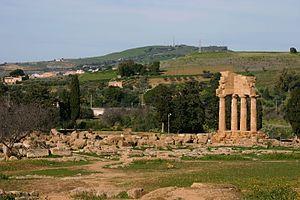
Agrigente est une ville d'Italie d'environ 60 000 habitants, située en Sicile, dans la province d'Agrigente.
Agrigente, dont le nom antique est Akragas, fut fondée en 582 av. J.-C. par la cité de Géla, sur le site de la ville actuelle.